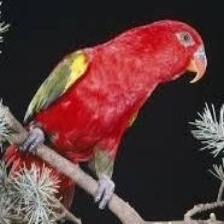
Species: CHATTERING LORY
Scientific name: LORIUS GARRULUS
ImageNet parent category: lorikeet